Galeazzo II Visconti

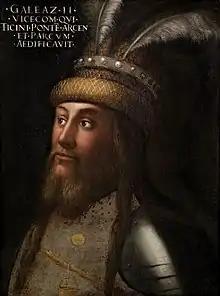
"Galeazzo II Visconti who built the Ticin Bridge and Vernavola Park"painting by Cristofano dell'Altissimo

In his political life, Galeazzo II Visconti worked to expand the power of his family. The Visconti first became the hereditary rulers of Milan on May 31, 1349, when the General Council of Milan created a statute that the office of dominus generalis would be inherited by the legitimate male descendants of Matteo Visconti, who was the grandfather of Galeazzo II Visconti. One of Matteo Visconti's sons, Luchino Visconti, wanted his son Luchino Novello to succeed him as signore of Milan, but this proposal was rejected by Galeazzo II, Matteo II and Bernabò Visconti, who were the sons of Stefano Visconti. After the death of Giovanni Visconti, who was the brother of Galeazzo, Luchino and Stefano Visconti, the General Council of Milan created another statute which proclaimed that Galeazzo II, Matteo II and Bernabò Visconti were to govern Milan as co-rulers because they were the only male adult descendants of their grandfather Matteo Visconti. Other territories under Visconti jurisdiction were to be divided among them as well. Matteo II Visconti died five months after he and his two brothers obtained the title of imperial vicar from the Holy Roman Emperor and although the exact cause of his death was unknown, he left his brothers Galeazzo II and Bernabò as the two remaining co-rulers of Milan.